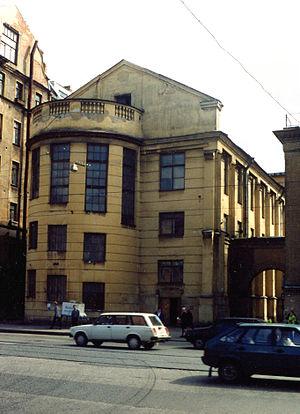
La rue des Décembristes est une rue de Saint-Pétersbourg.
L'église Saint-Jean est une petite église luthérienne de style néoroman construite en 1859-1860 pour la communauté estonienne de Saint-Pétersbourg. Elle se trouve au N° 54 de la rue des Décembristes. Elle dépend aujourd'hui de l'Église luthérienne-évangélique d'Ingrie.